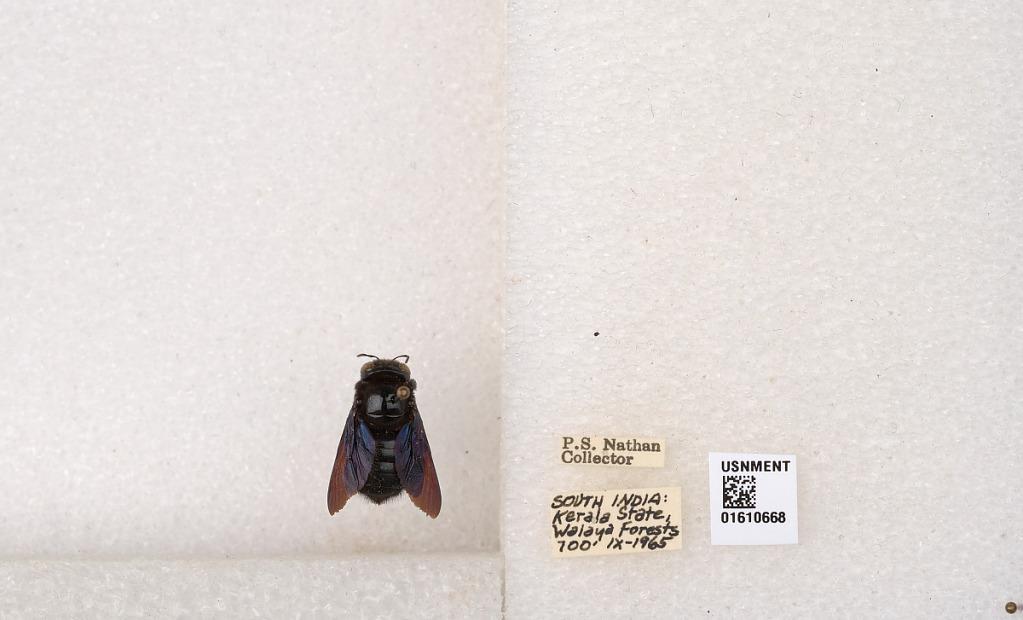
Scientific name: Xylocopa (Nodula) amethystina (Fabricius)
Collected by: P. Nathan
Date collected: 1965-9-1
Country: India
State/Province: Kerala
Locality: Walaya Forests
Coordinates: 10.5406, 76.1283